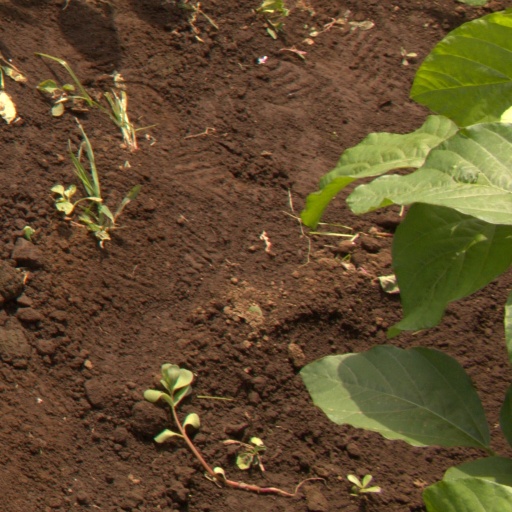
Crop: soybean